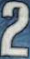
Number: 2